Parti Québécois

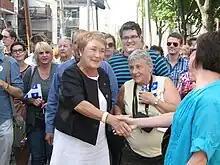
Former PQ leader Pauline Marois greets voters in Quebec City on the eve of the 2012 general election.

Former Bloc Québécois leader Gilles Duceppe was the first to announce his intention to run for party leadership, on 11 May 2007. He was followed the same day by Pauline Marois. In a surprise move, Duceppe withdrew on the 12th – leaving Marois the only declared candidate. No other candidates came forward, and on 26 June 2007, Marois won the leadership by acclamation.